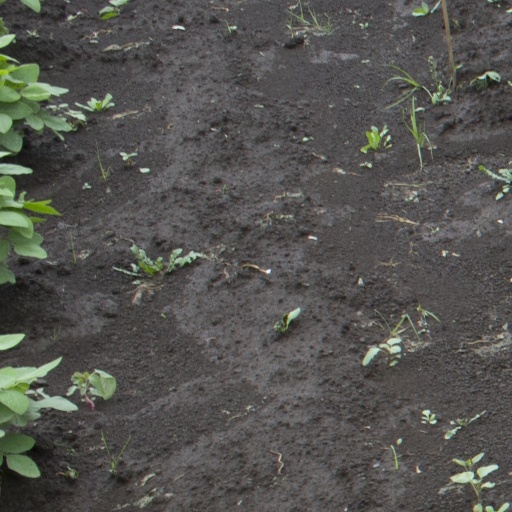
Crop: soybean